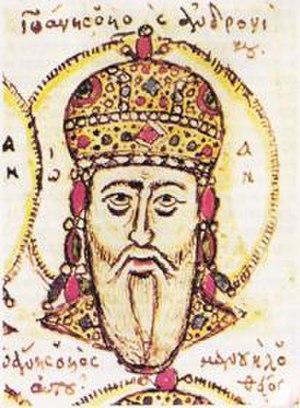
Manuel Cantacuzène, est un despote de Morée. Il a régné de la création du despotat, le 25 octobre 1349, jusqu’à sa mort.
La prison dite d'Anemas est un imposant édifice byzantin faisant partie des murs de la cité de Constantinople. Son nom fait référence à Michel Anemas, général byzantin qui se souleva sans succès contre l'empereur Alexis Ier Comnène et qui fut la première personne emprisonnée dans ce bâtiment. Dans les derniers siècles de l’empire, quatre empereurs y seront emprisonnés : Andronic Comnène, Andronic IV Paléologue, Jean V Paléologue et le futur empereur Manuel II.
Jean V Paléologue, né le 18 juin 1332 à Didymotique, et mort à Constantinople le 16 février 1391, est un empereur byzantin de juin 1341 à août 1376, puis de juillet 1379 à avril 1390 et enfin de septembre 1390 à février 1391, fils d'Andronic III Paléologue et de Jeanne de Savoie.